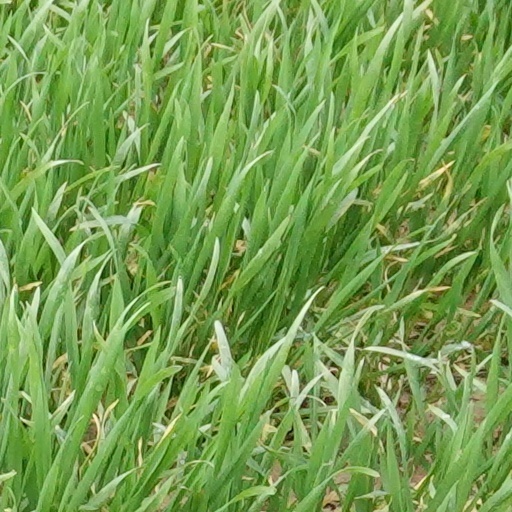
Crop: wheat